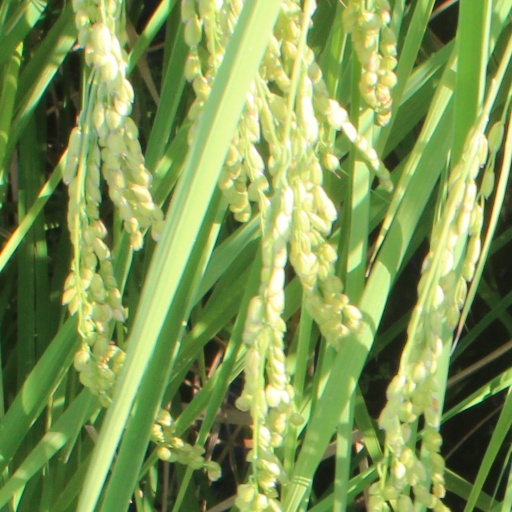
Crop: rice